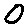
Label: 0